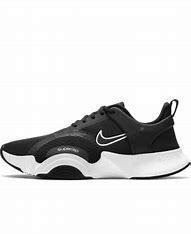
Brand: Nike
Model: Superrep Go